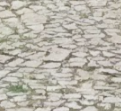
Surface type: sett